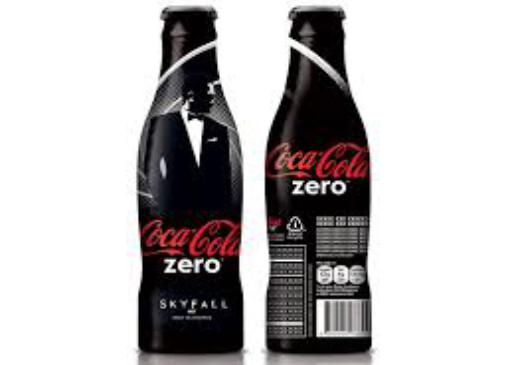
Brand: Coca-Cola Zero
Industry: Food